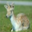
Label: deer